Tai Yeung Che

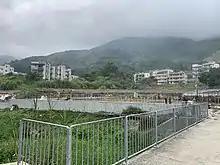
Lam Tsuen River in Tai Yeung Che.

Tai Yeung Che is a village in Lam Tsuen, Tai Po District, Hong Kong.